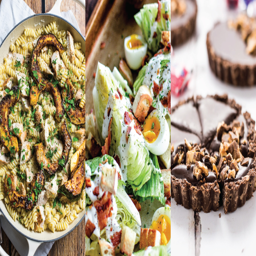
celebrating holiday at home ? here are date night in dinner recipes to help you plan the big day !